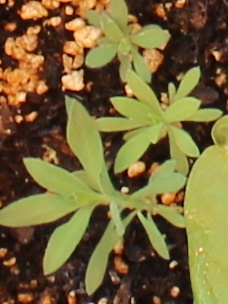
Label: Kochia